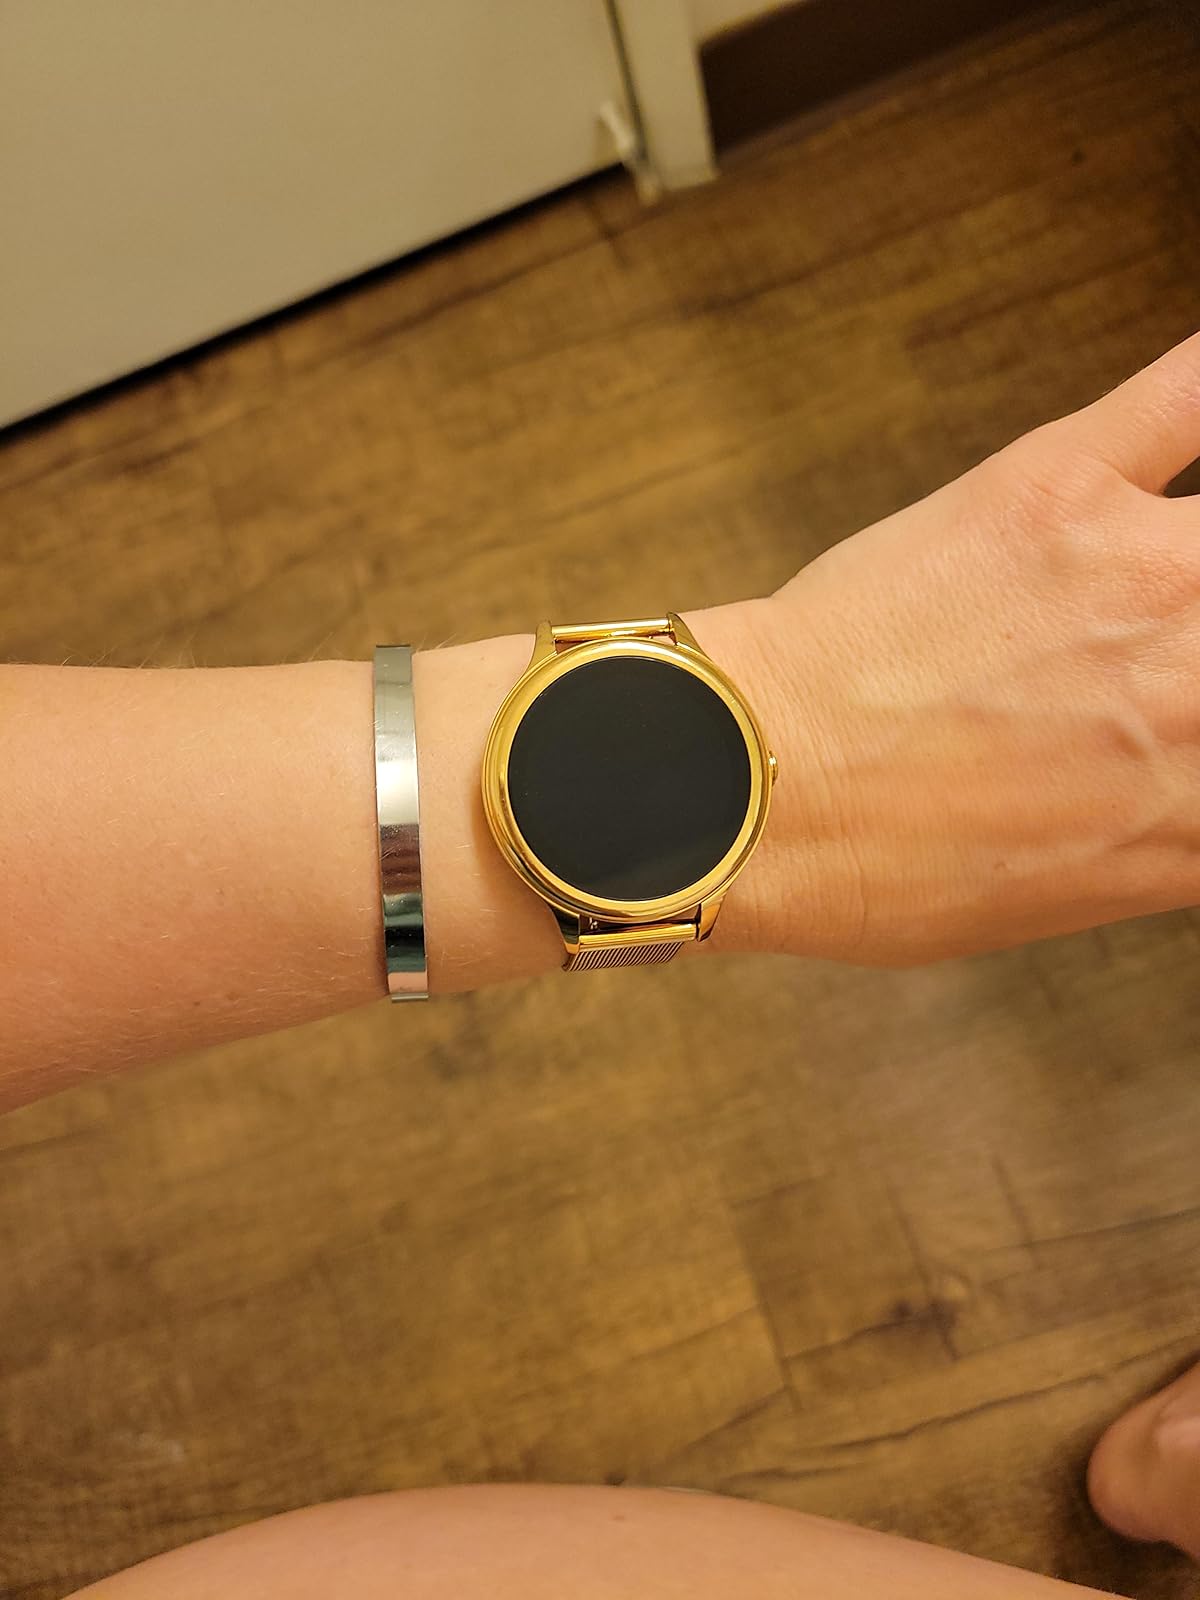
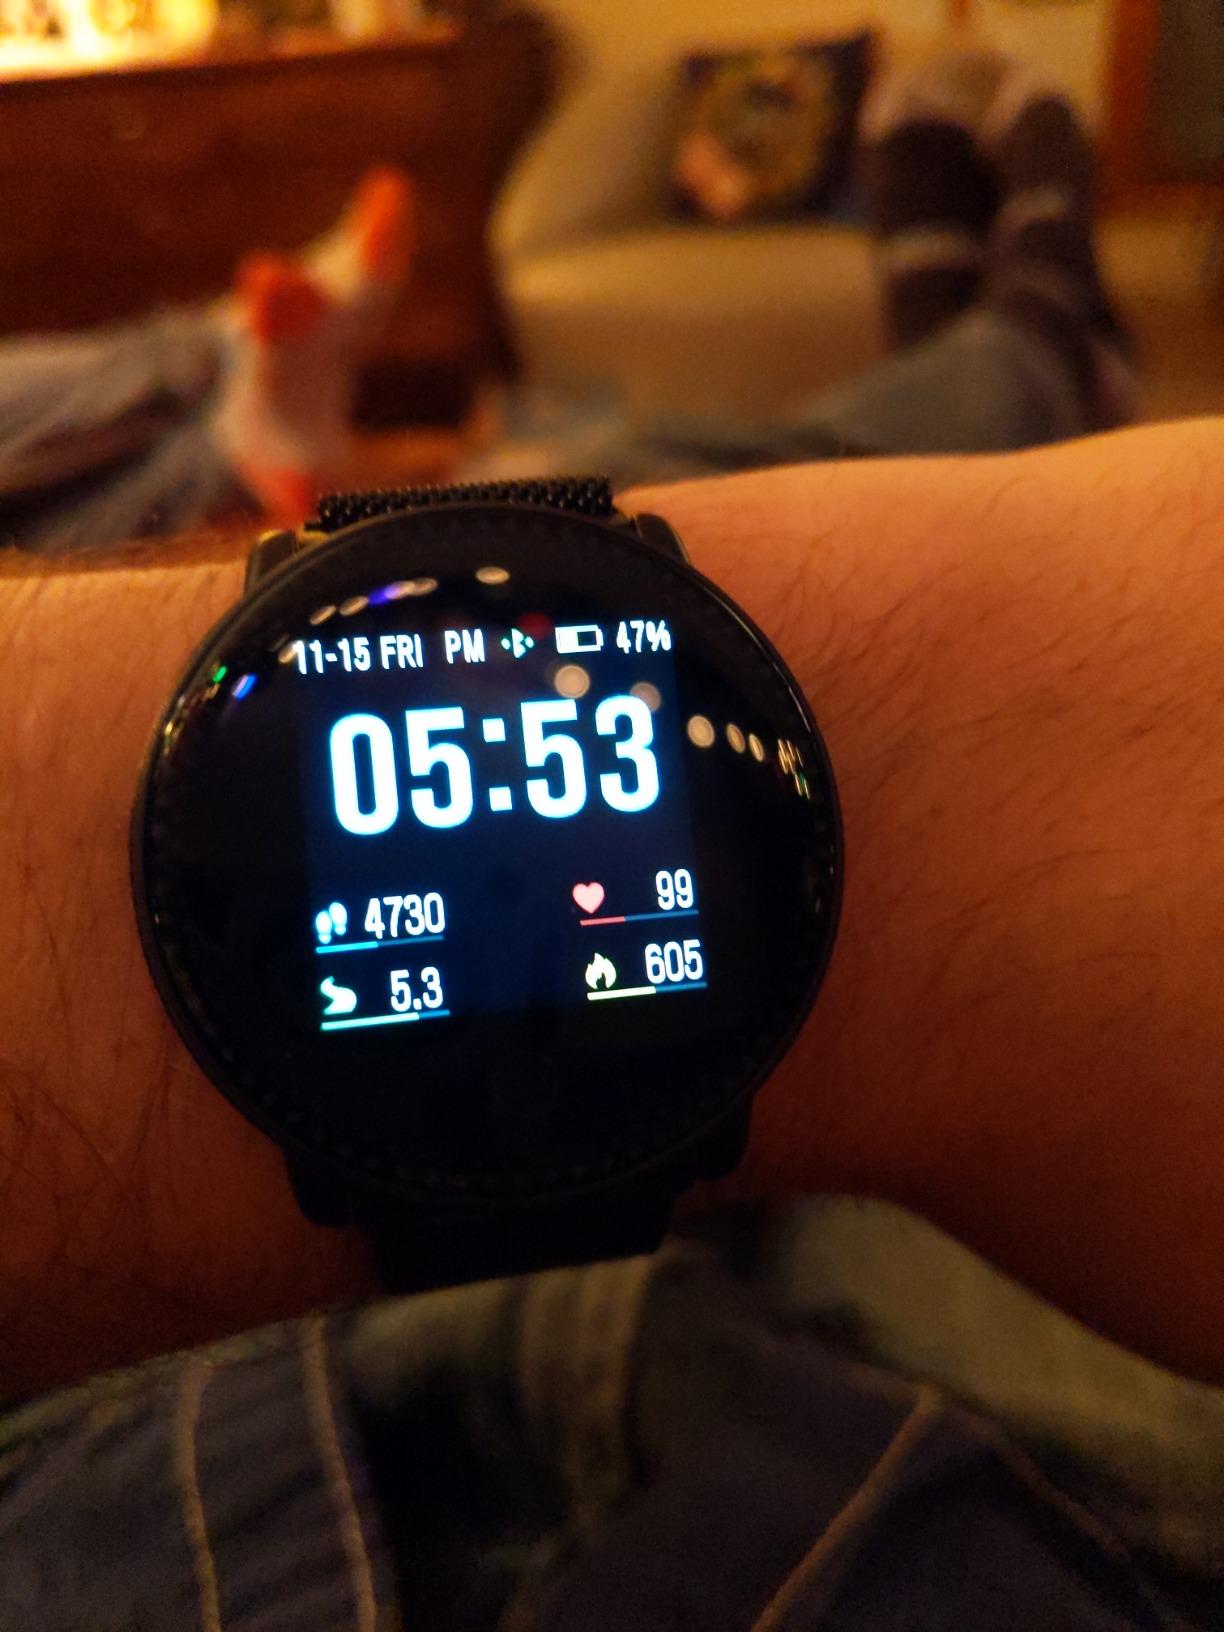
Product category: smartwatch
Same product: no